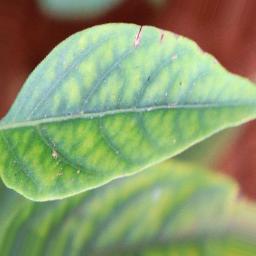
Label: nutritional